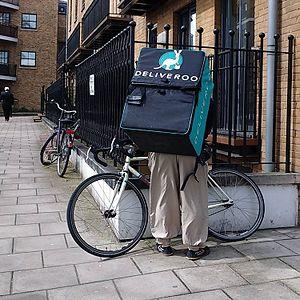
Deliveroo est une entreprise britannique de livraison de plats cuisinés fondée par Will Shu et Greg Orlowski. Elle opère dans plusieurs pays : Royaume-Uni, Pays-Bas, France, Belgique, Irlande, Espagne, Italie, Émirats arabes unis, Australie, Singapour et Hong Kong.